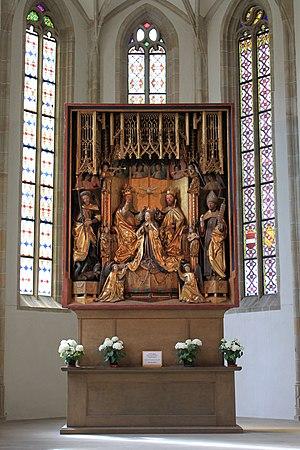
Michael Pacher est un peintre et sculpteur autrichien, né vers 1435, peut-être près de Falzes, à proximité de Brunico dans l'actuelle région du Trentin-Haut-Adige et mort fin juillet/début août 1498 à Salzbourg.